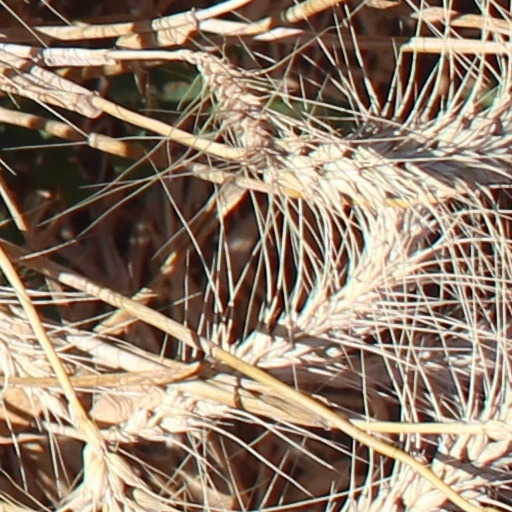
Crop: wheat